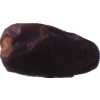
Label: dates